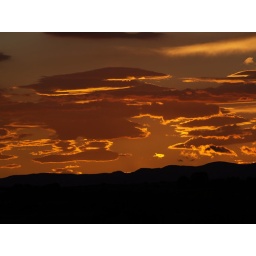
Crazy gold trimmed clouds over the oakles a few nights ago. Taken at the 'rents house in Rosyth.